The Last of the Mohicans (1932 serial)

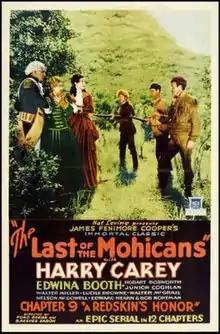

The Last of the Mohicans is a 1932 American pre-Code Mascot movie serial based on the 1826 novel "The Last of the Mohicans" by James Fenimore Cooper.